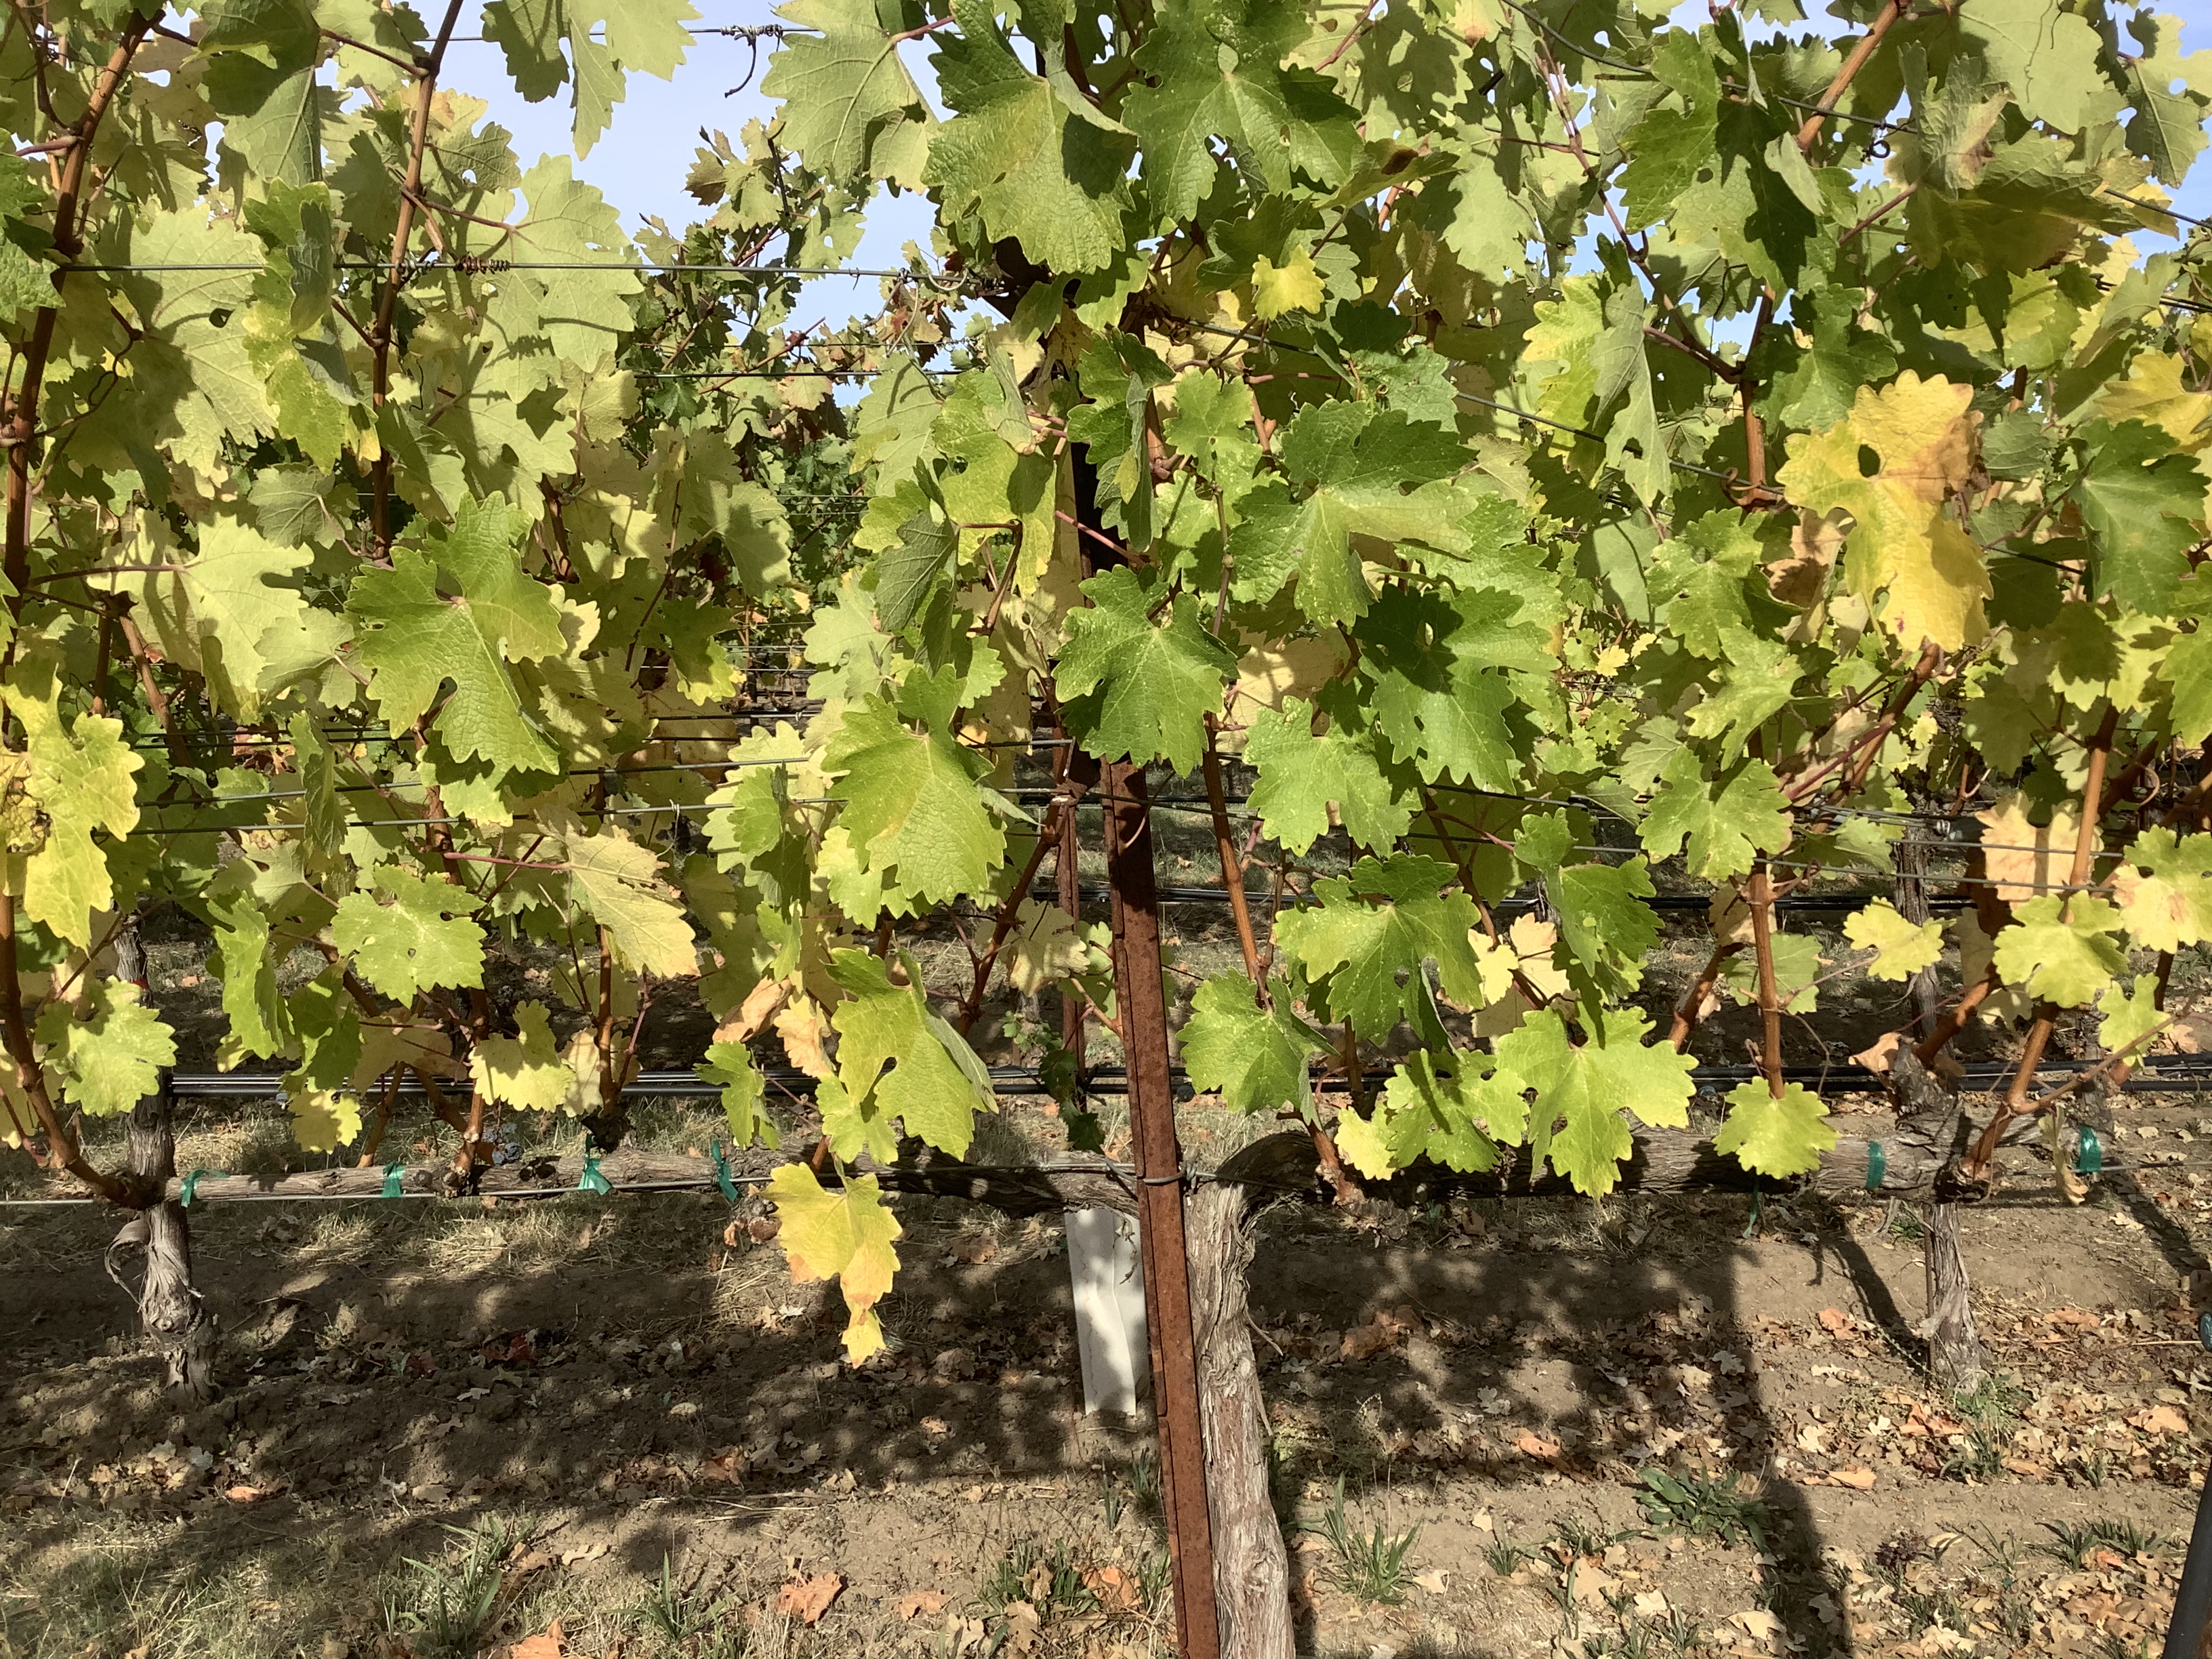
Label: No Virus